Jogo do pau

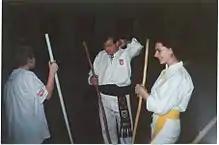
Monteiro with young students

The origins of the "jogo do pau" are believed medieval civil techniques of combat, used in times of war by foot soldiers who were often peasants, unable to afford weapons other than wooden poles. Evidence of this was first recorded in reports on the Battle of Aljubarrota of 1385, during the reign of John I of Portugal. This technique was incorporated into horseback riding in the medieval book ) by Edward I of Portugal (1391–1438).